Kálmán Székány

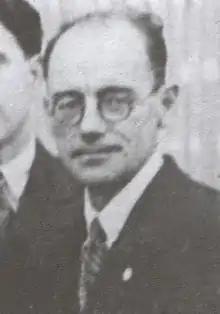
Szekany in 1932

Kálmán Székány (1 February 1885 – 31 July 1967) was a Hungarian football manager. Born in Hungary, he was known mostly for his managerial career in France. In 1932, Székány became the first professional manager of Rennes. He later served as manager of Bordeaux and AS Brest helping the latter club reach the quarter-finals of the Coupe de France in 1936.